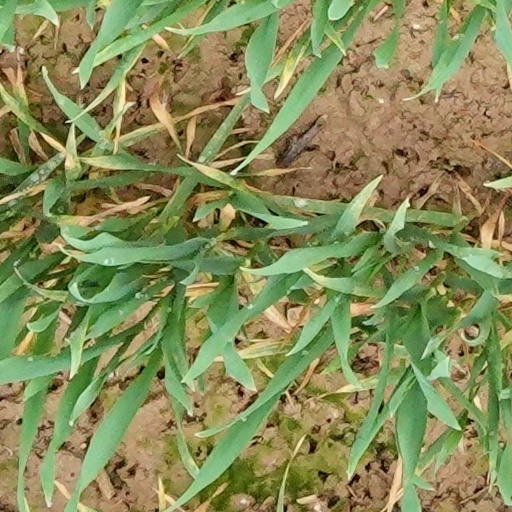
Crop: wheat